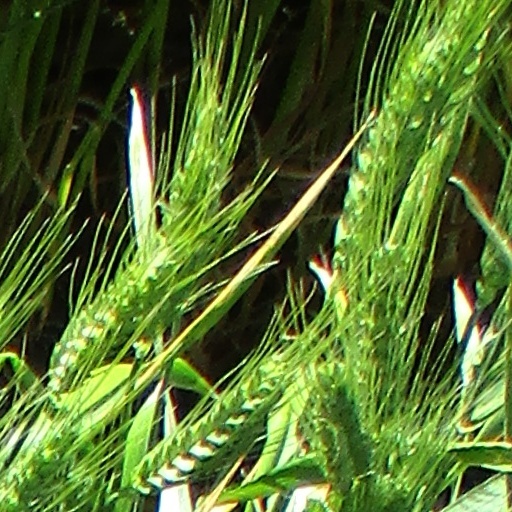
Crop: wheat